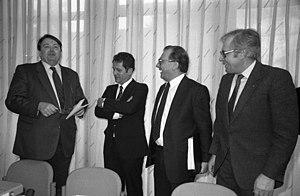
Holger Börner, né le 7 février 1931 à Cassel et mort le 2 août 2006 à Cassel, est un homme politique allemand membre du Parti social-démocrate d'Allemagne.
Lothar Späth, né le 16 novembre 1937 à Sigmaringen et mort le 18 mars 2016 à Stuttgart, est un homme politique allemand membre de l'Union chrétienne-démocrate d'Allemagne.